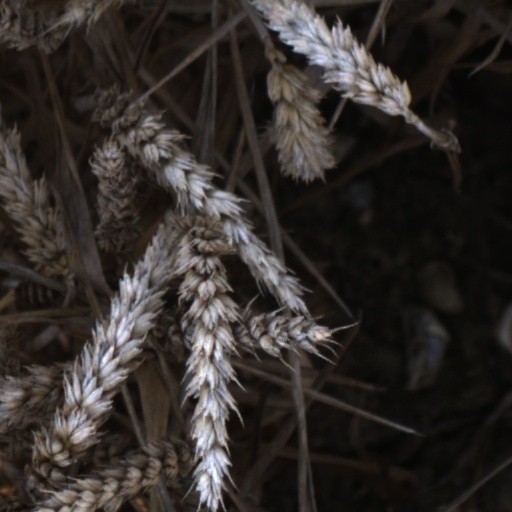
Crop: wheat